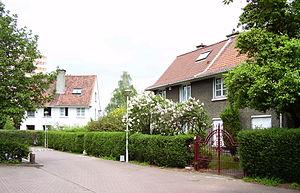
Evere est une des dix-neuf communes bilingues de la Région de Bruxelles-Capitale en Belgique. Ses habitants sont appelés les Everois et son saint patron est saint Vincent. Evere contient 5 départements Germinal, Picardie, Platon, Destrier, Saint-Vincent.
La paternité de la cité-jardin est attribuée à l’urbaniste anglais Ebenezer Howard qui publie en 1898 un ouvrage qui expose sa vision d’une nouvelle urbanisation.